The Man Who Would Be King

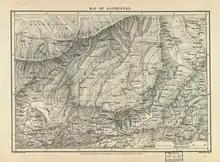
Map of Kafiristan 1881

The schemes of Dravot and Carnehan were dashed, however, when Dravot, against the advice of Carnehan, decided it was time to marry a Kafir girl—kingship going to his head, he decided he needed a queen to give him a royal son. Terrified by the idea of marrying a god, the girl bit Dravot when he tried to kiss her during the wedding ceremony. Seeing him bleed, the priests cried that he was "Neither God nor Devil but a man!" and most of the Kafirs turned against Dravot and Carnehan. A few of their men remained loyal, but the army defected and the two kings were captured. Dravot, wearing his crown, stood on a rope bridge over a gorge while the Kafirs cut the ropes, and he fell to his death. Carnehan was crucified between two pine trees, but, when he survived this torture for a whole day, the Kafirs considered it a miracle and let him go. He then slowly begged his way back to India over the course of a year.